Steamtown, U.S.A.

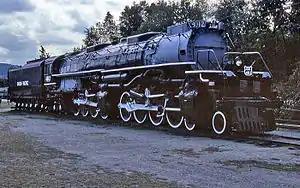
Union Pacific "Big Boy" No. 4012, on display at Steamtown U.S.A., Bellows Falls, Vermont

"Big Boy", a 4-8-8-4 type locomotive built by American Locomotive Company in November 1941, is among the world's largest steam locomotives and weighs . The Steamtown Special History Study recommended that 4012 would remain at Steamtown as it is the only articulated type in the collection. It also recommended that it remain on static display, as it was doubtful that the "track, switches, culverts, trestles, bridges, wyes, turntables, and other facilities that would have to carry her [could] bear her great weight". In fact, since the Steamtown turntable and roundhouse were inadequate for its size, Big Boy 4012 has remained out-of-doors since its arrival at Scranton, where it was still on display as of today. From 2019 to 2021, the locomotive went under cosmetic restoration. Aside from 4012, 7 more Union Pacific Big Boys Survive: 4004 is at Holiday Park in Cheyenne Wyoming, 4005 is at the James Donovan Forney Transportation Museum in Denver Colorado, 4006 is at the National Museum of Transportation in Kirkwood Missouri, 4017 is at the National Railroad Museum in Green Bay Wisconsin, 4018 is at the Museum of the American Railroads in Frisco Texas, & 4023 is at Kennefick Park in Omaha Nebraska, while another Big Boy: number 4014, used to be on display at the Railgiants Train Museum at Fairplex in Pomona California, & since 2019 the 4014 was restored to operating condition making it the new largest active steam engine in the world, that overtook 4-6-6-4 "Challenger" 3985 from 1981 to 2010.